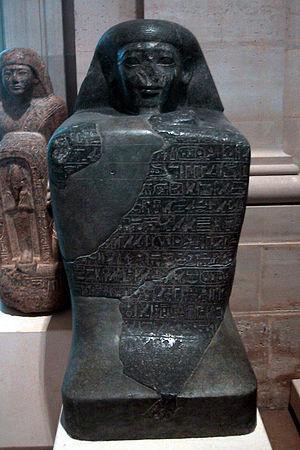
La statue cube est typique de l'art de l'Égypte antique. On s'est interrogé sur la signification d'une telle posture : figuration du mort sous l'apparence d'un gardien assis à la porte du temple, soumission à un supérieur ou expression de la renaissance du mort au passage du soleil ?
Hapouseneb fut une figure marquante du règne d'Hatchepsout, la grande épouse royale, devenue régente puis couronnée roi sous le nom de Maâtkaré. Premier représentant du clergé d'Amon, il compta parmi les grands favoris de la souveraine après Sénènmout.